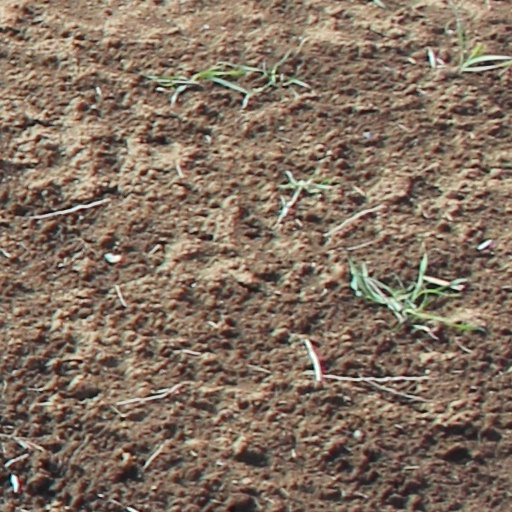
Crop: wheat